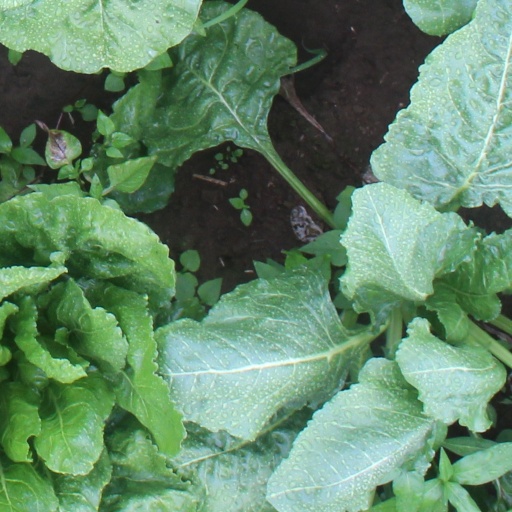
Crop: sugar beet